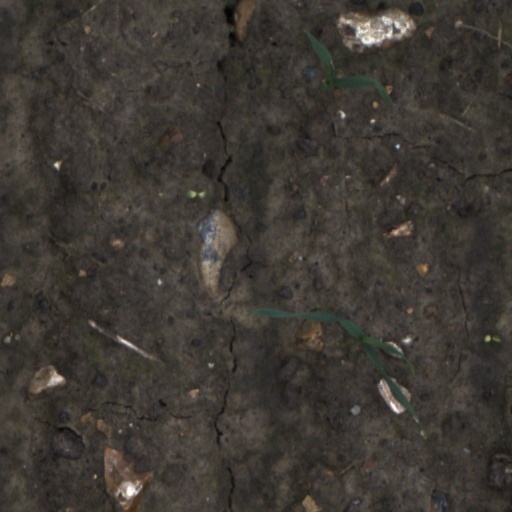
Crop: wheat